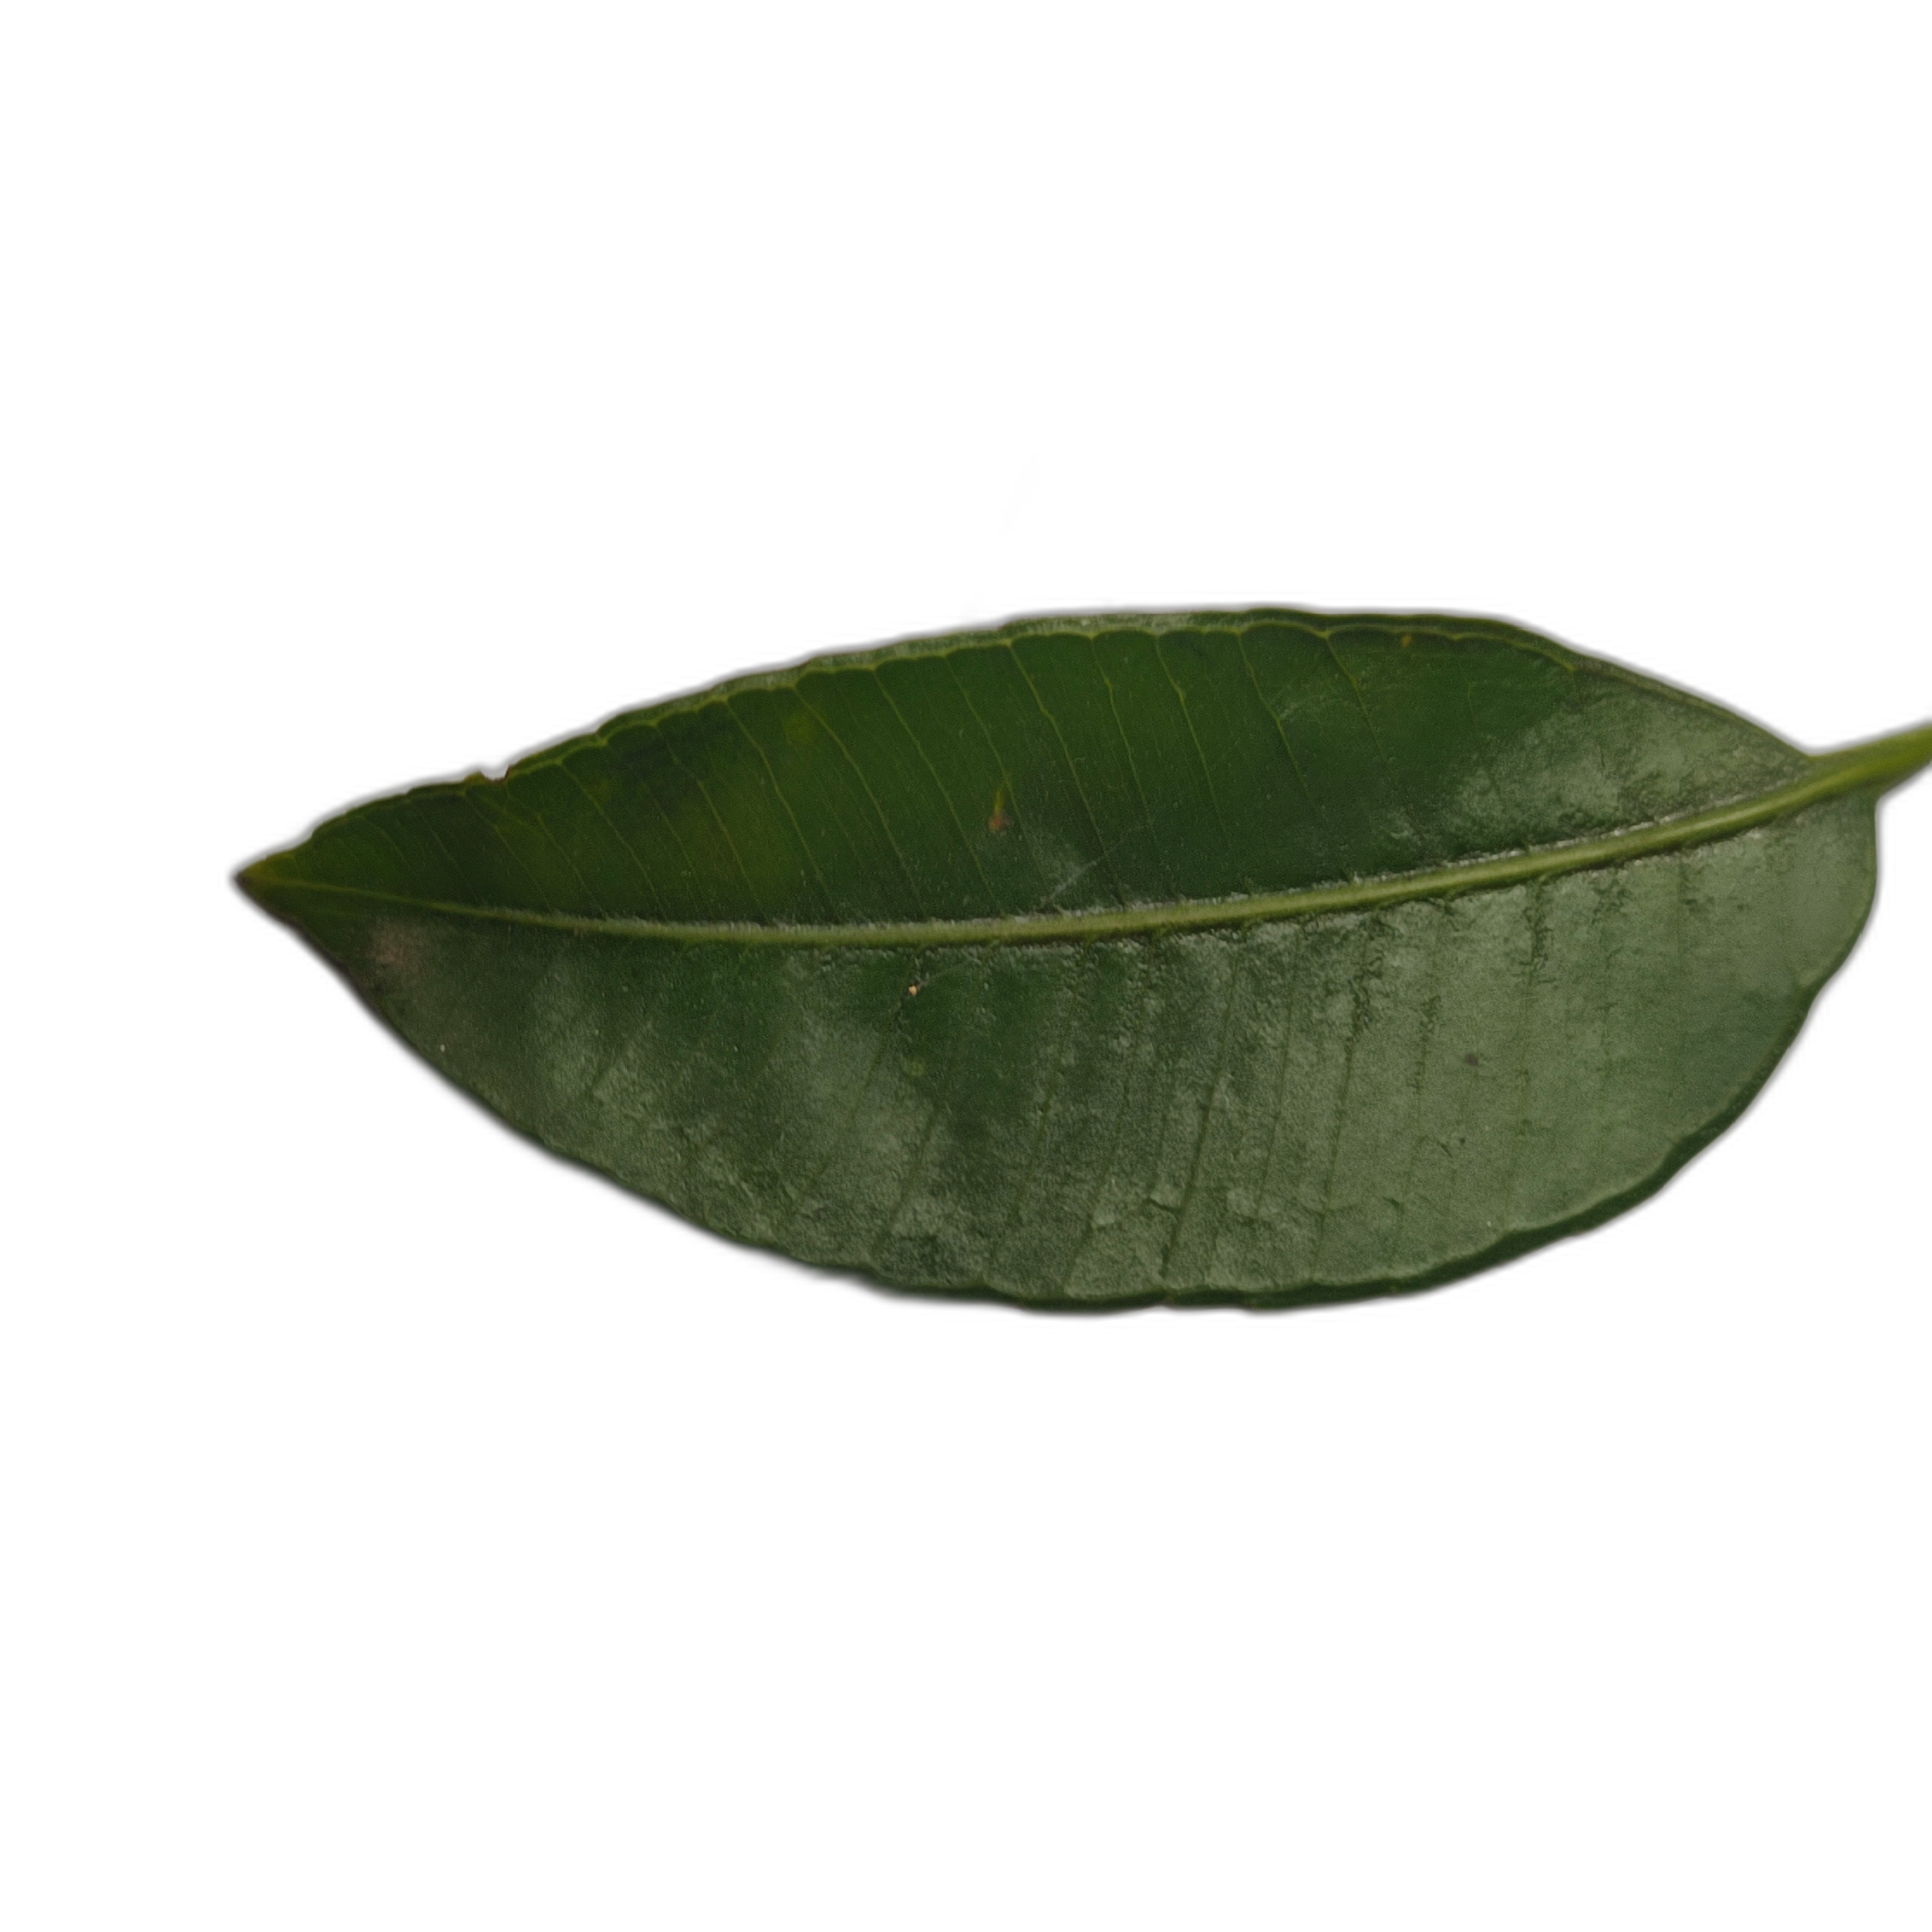
Label: healthy